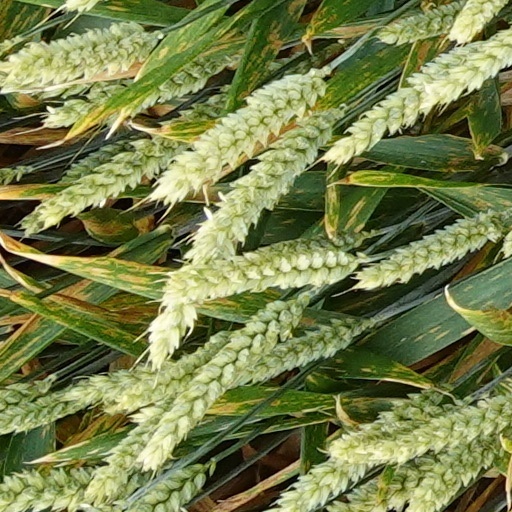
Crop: wheat